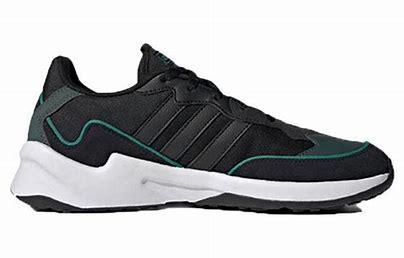
Brand: adidas
Model: neo Adidas NEO 20 20 FX